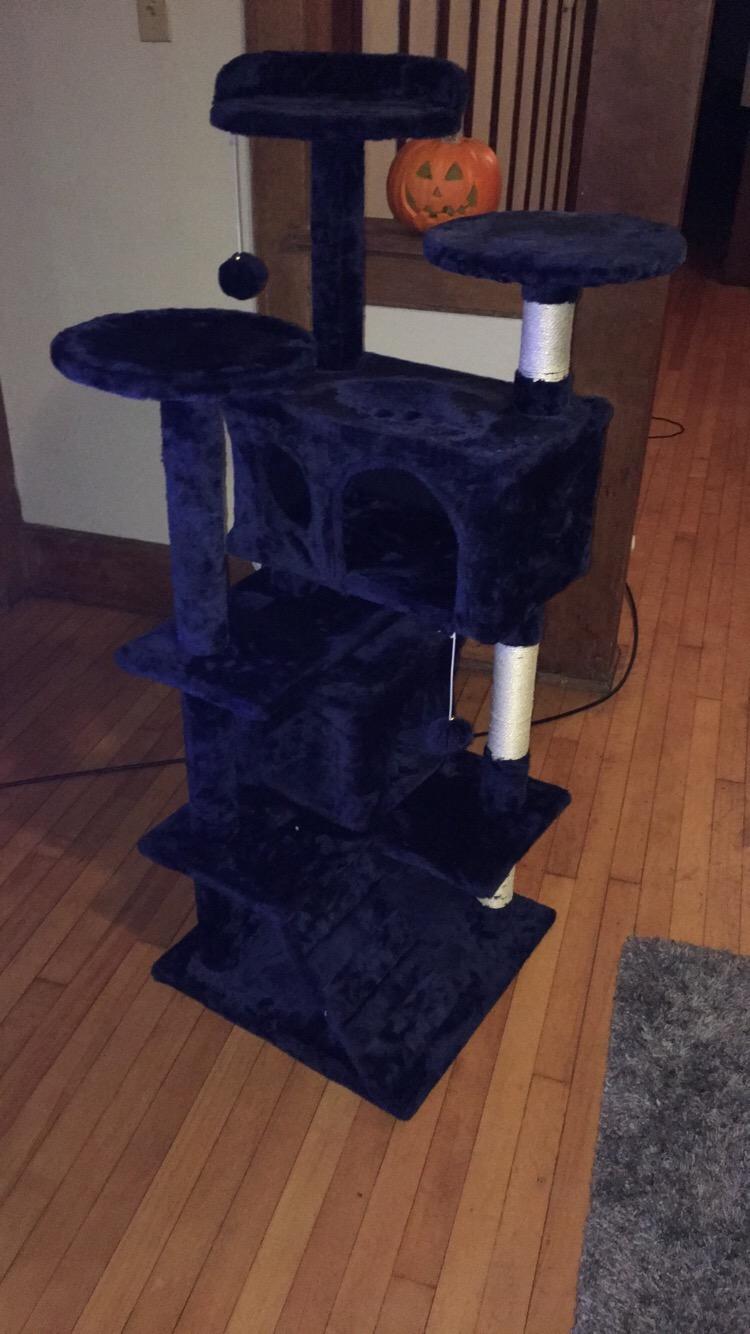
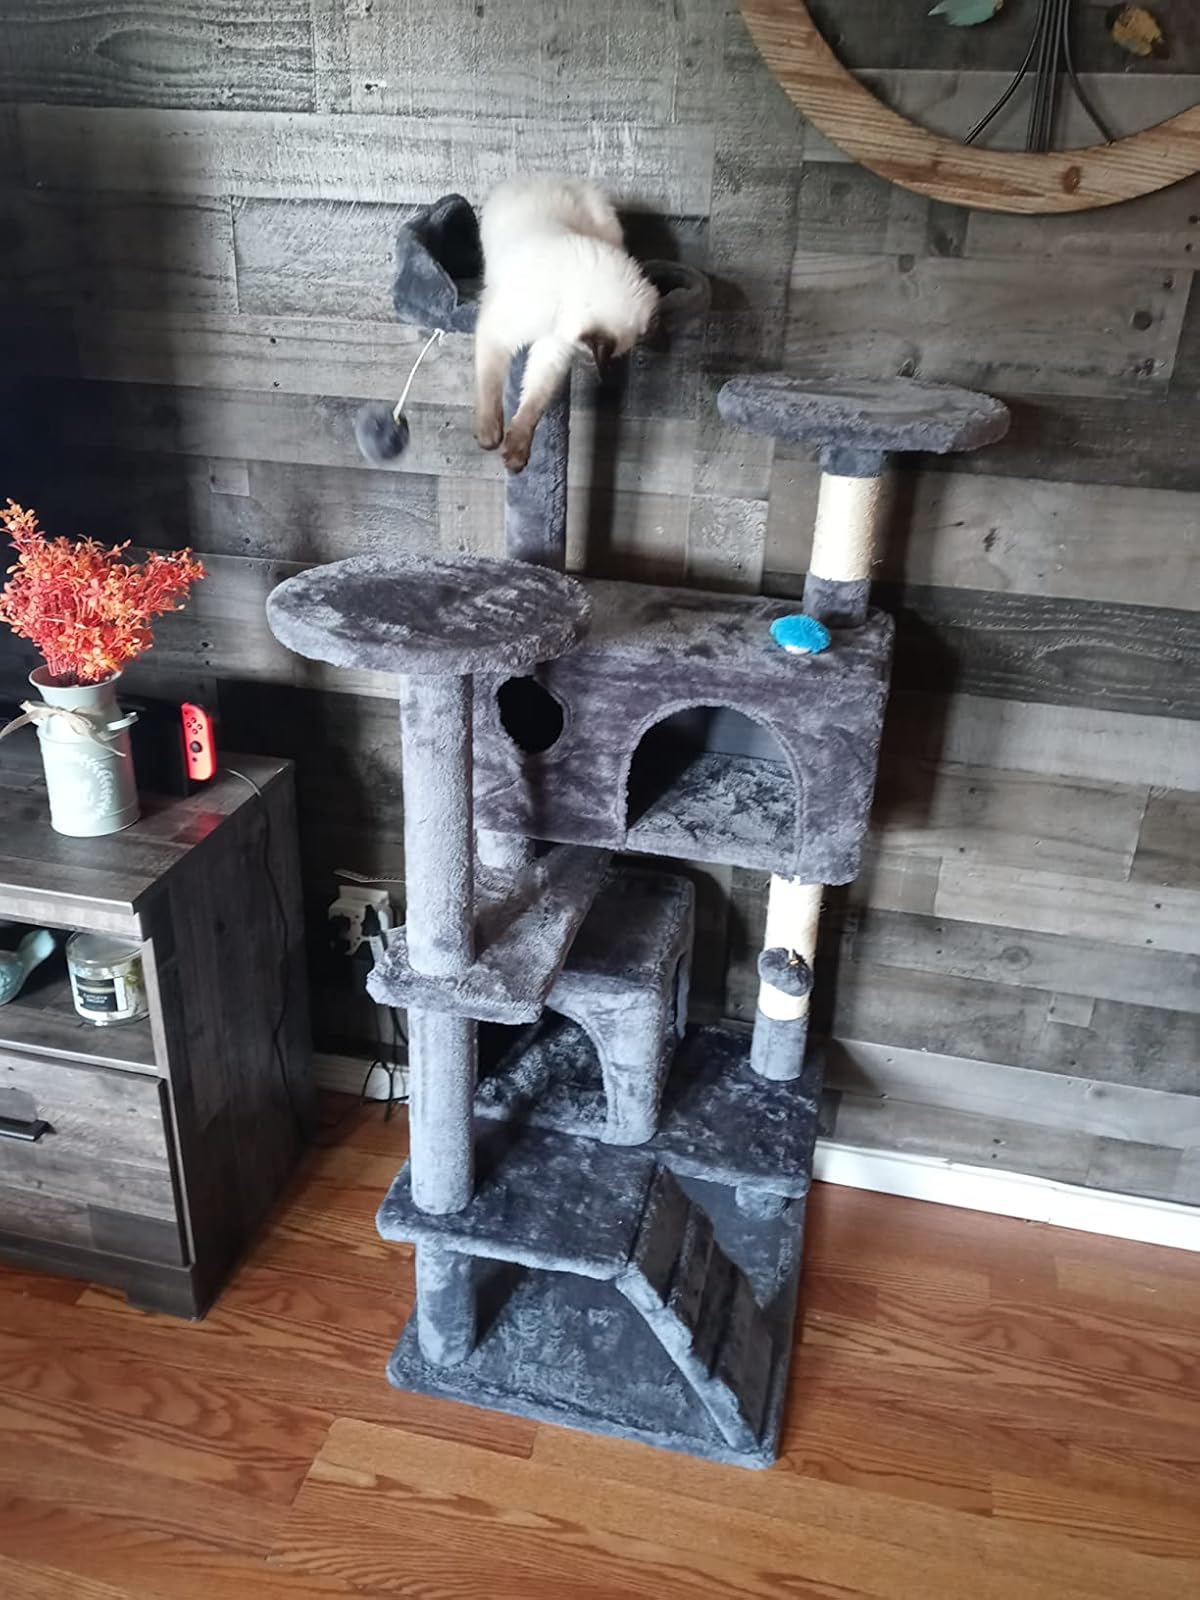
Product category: items_cat tree
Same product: no